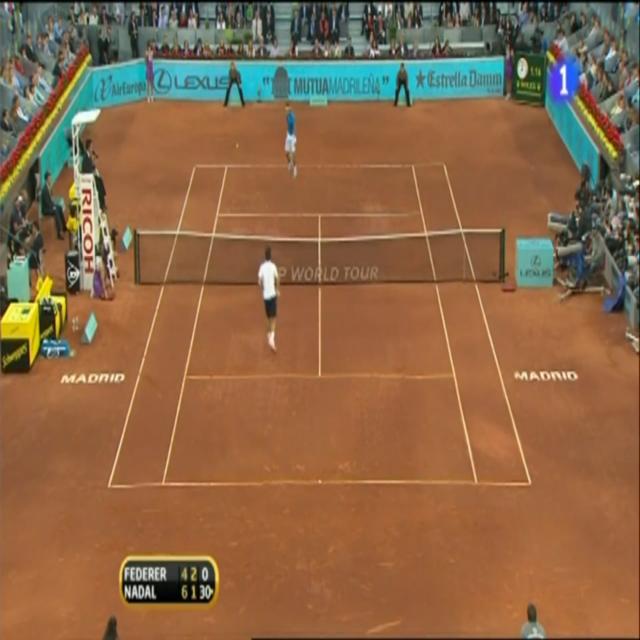
Player A is standing at the net while player B is standing at the baseline.